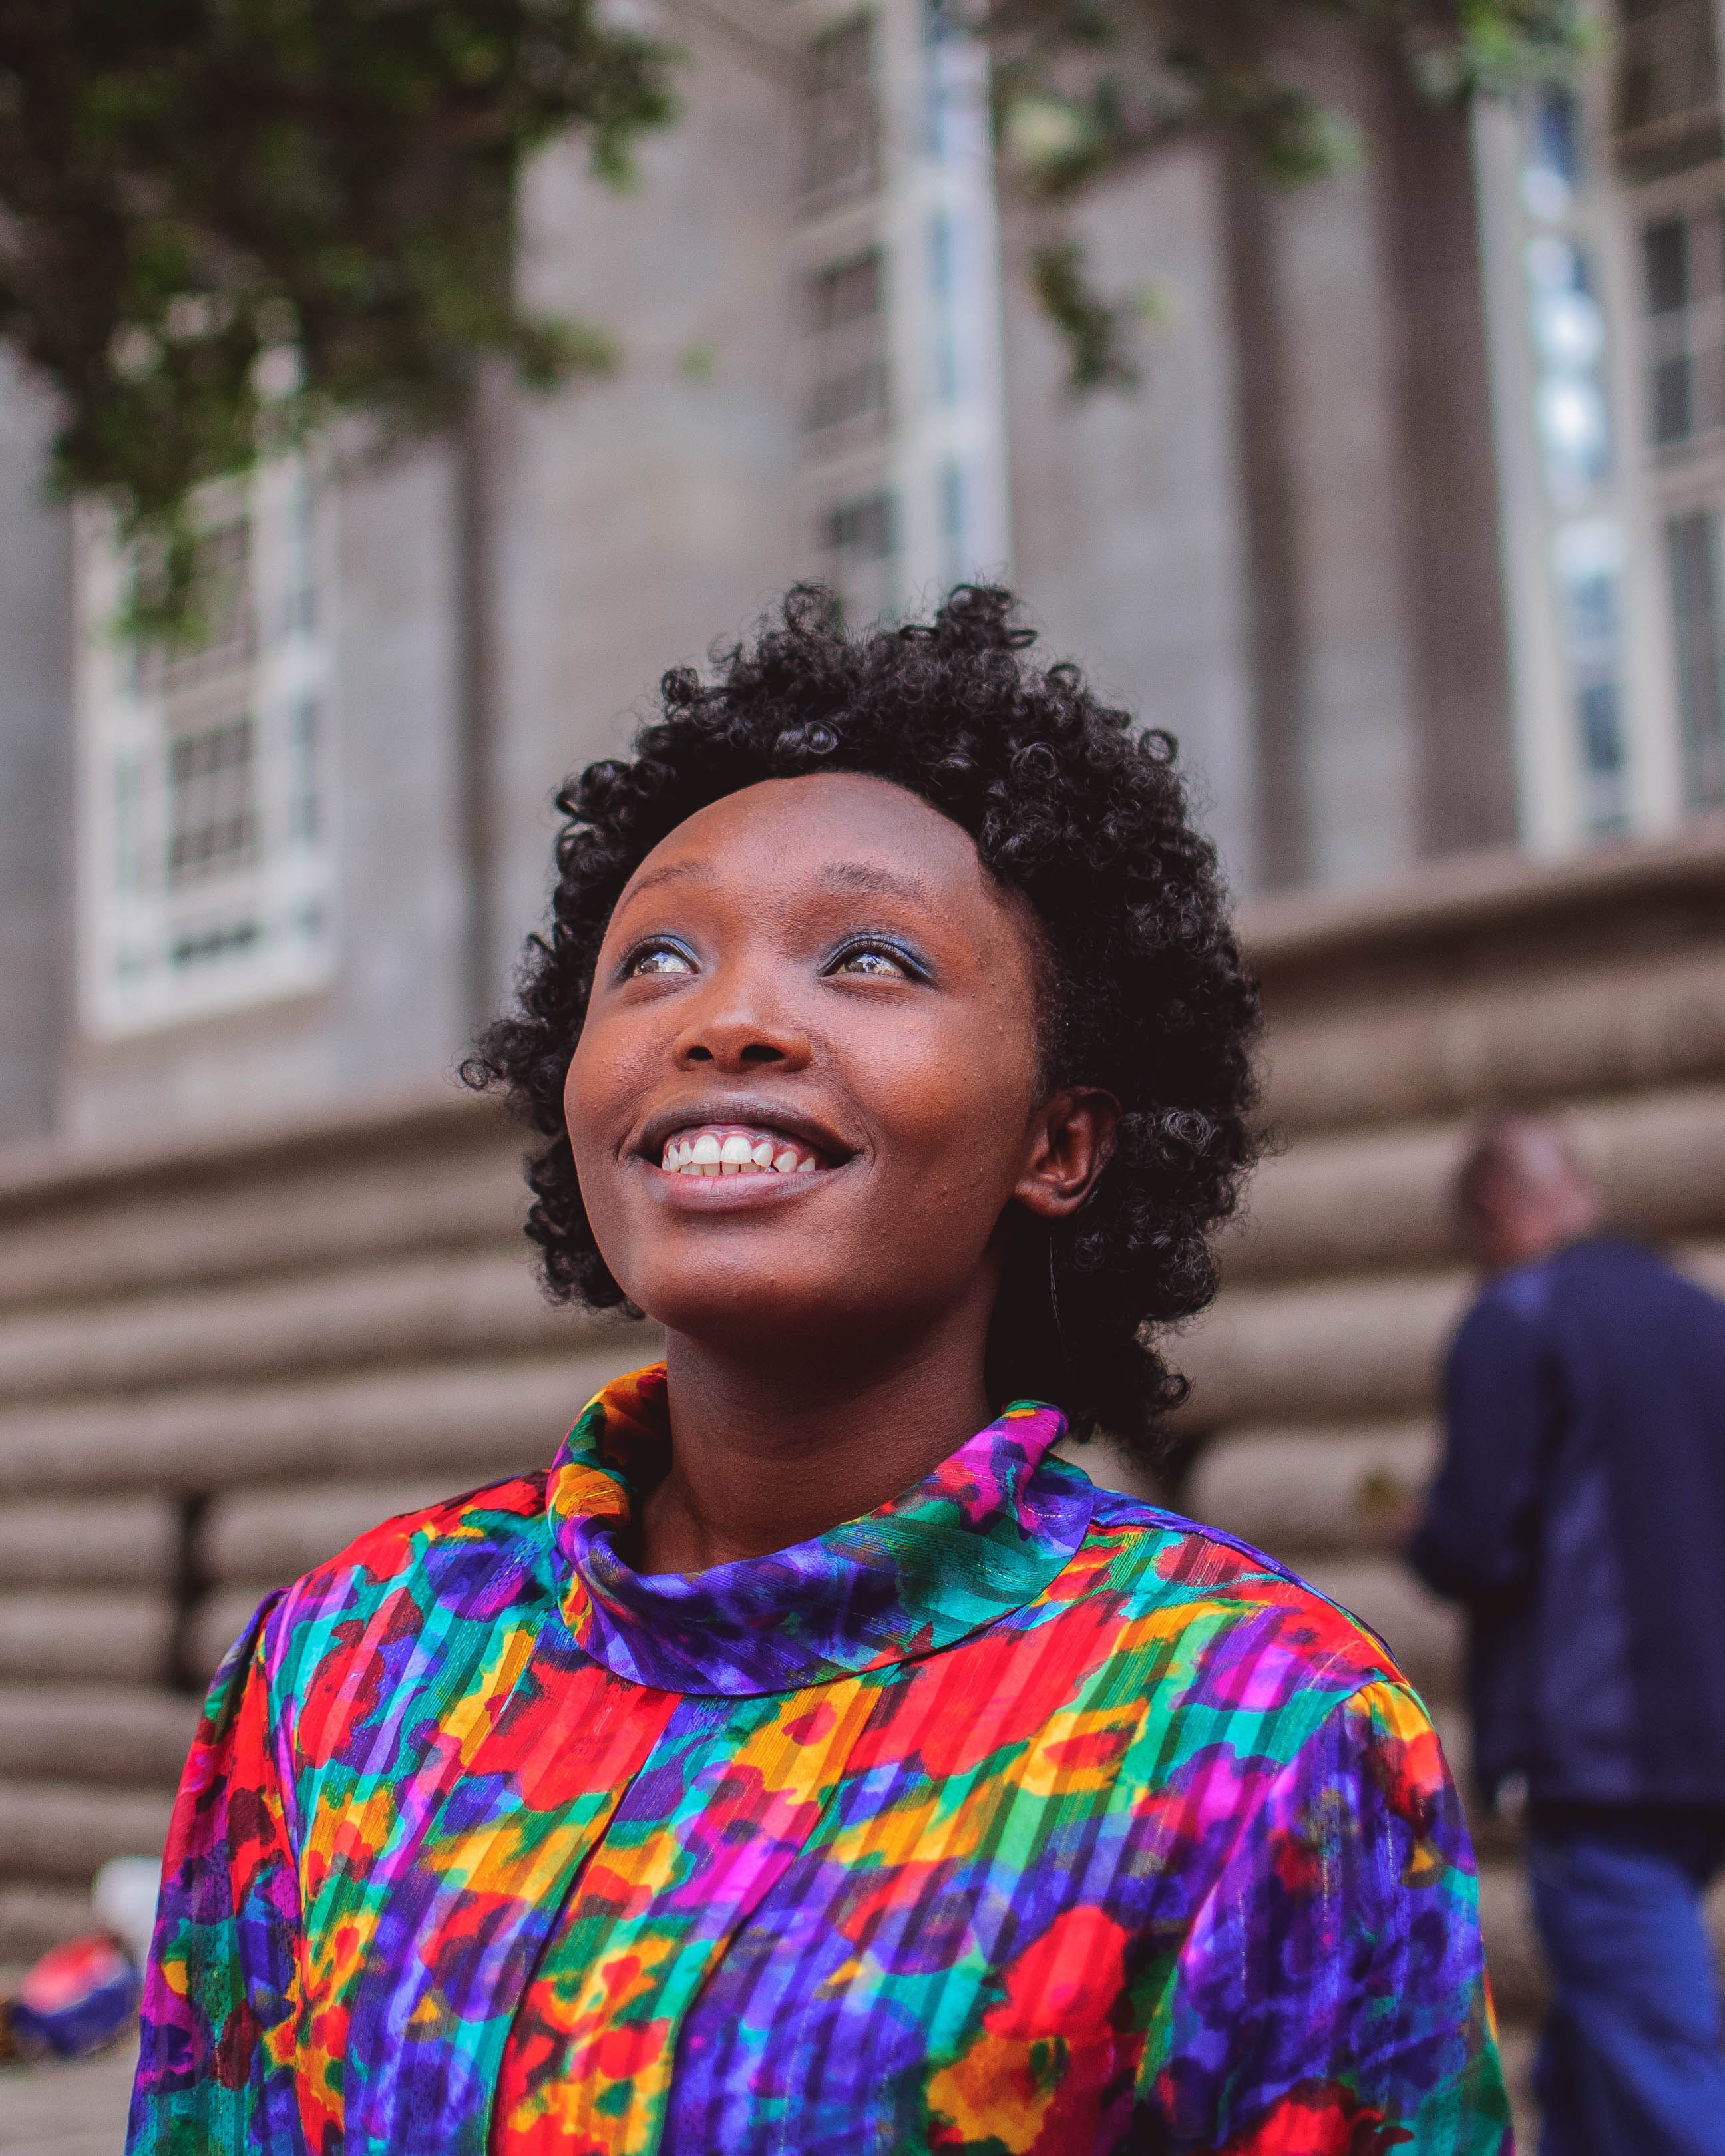
hair, face, people, facial expression, head, smile, hairstyle, human, forehead, fun, eye, adaptation, happy, photography, style